Francesco Acerbi

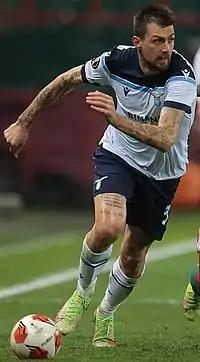
Acerbi playing for Lazio in the Europa League in 2021

Francesco Acerbi (born 10 February 1988) is an Italian professional footballer who plays primarily as a centre-back for club Inter Milan and the Italy national team.